Phenix City, Alabama

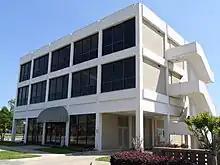
Phenix City Municipal building

As of the census of 2000, there were 28,265 people, 11,517 households, and 7,566 families residing in the city. The population density was . There were 13,250 housing units at an average density of . The racial makeup of the city was 52.94% white, 44.97% black or African American, 0.23% Native American, 0.53% Asian, 0.02% Pacific Islander, .56% from other races, and .76% from two or more races. 1.49% of the population were Hispanic or Latino of any race.